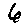
Label: 6